Active camouflage

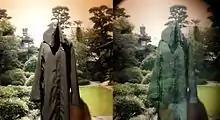
Illustration of principle of illusory transparency camouflage

In 2003 researchers at the University of Tokyo under Susumu Tachi created a prototype active camouflage system using material impregnated with retroreflective glass beads. The viewer stands in front of the cloth viewing the cloth through a transparent glass plate. A video camera behind the cloth captures the background behind the cloth. A video projector projects this image on to the glass plate which is angled so that it acts as a partial mirror reflecting a small portion of the projected light onto the cloth. The retroreflectors in the cloth reflect the image back towards the glass plate which being only weakly reflecting allows most of the retroreflected light to pass through to be seen by the viewer. The system only works when seen from a certain angle.